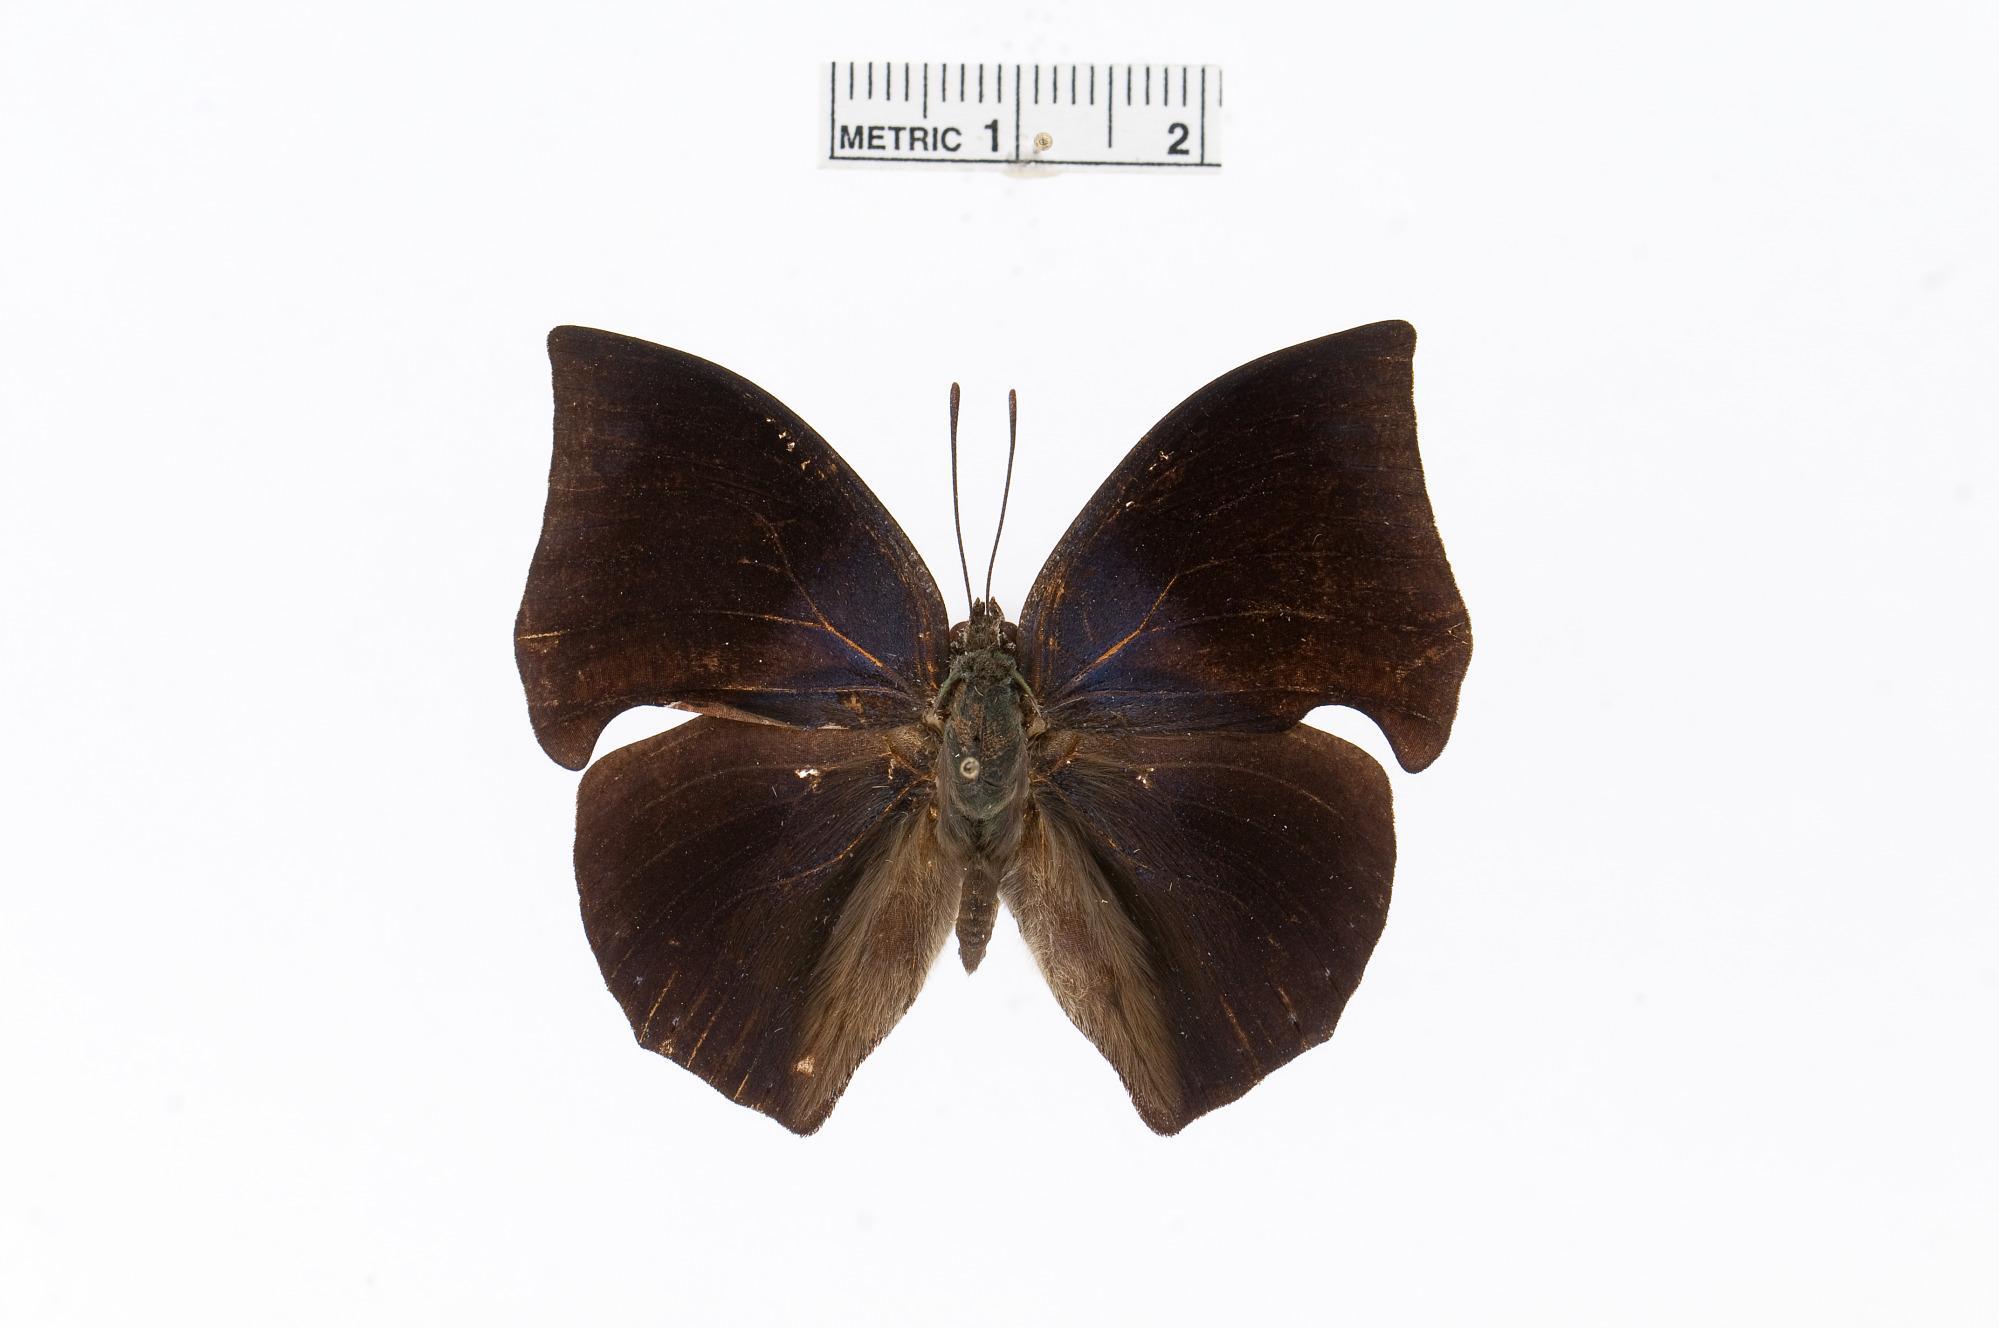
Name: Memphis mora
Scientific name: Memphis mora (Druce, 1874)
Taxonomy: Animalia, Arthropoda, Insecta, Lepidoptera, Nymphalidae, Charaxinae